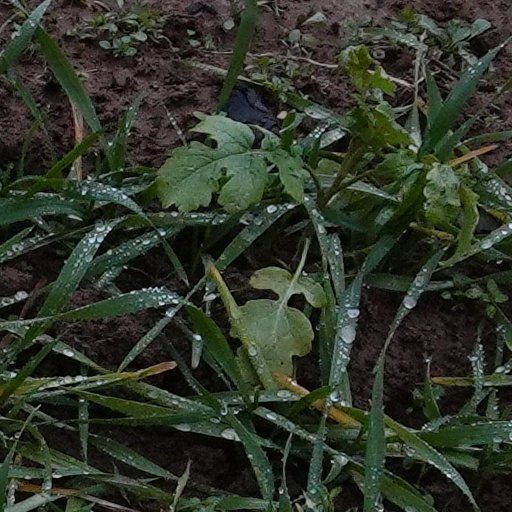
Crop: wheat